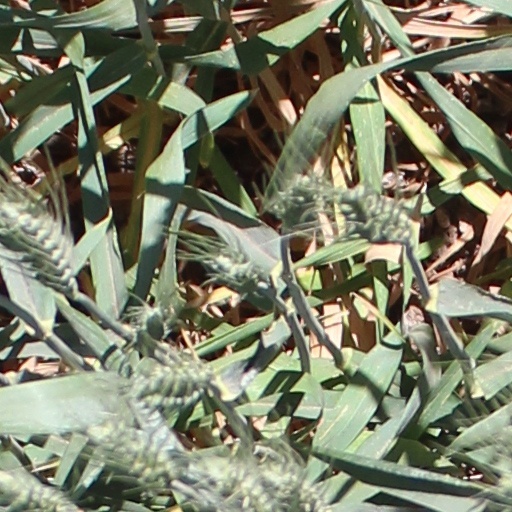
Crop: wheat